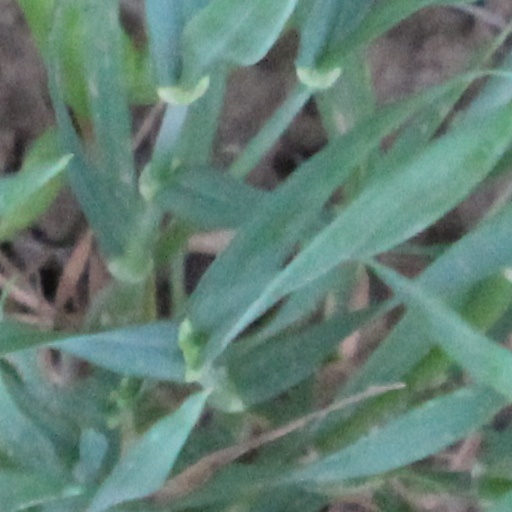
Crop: wheat